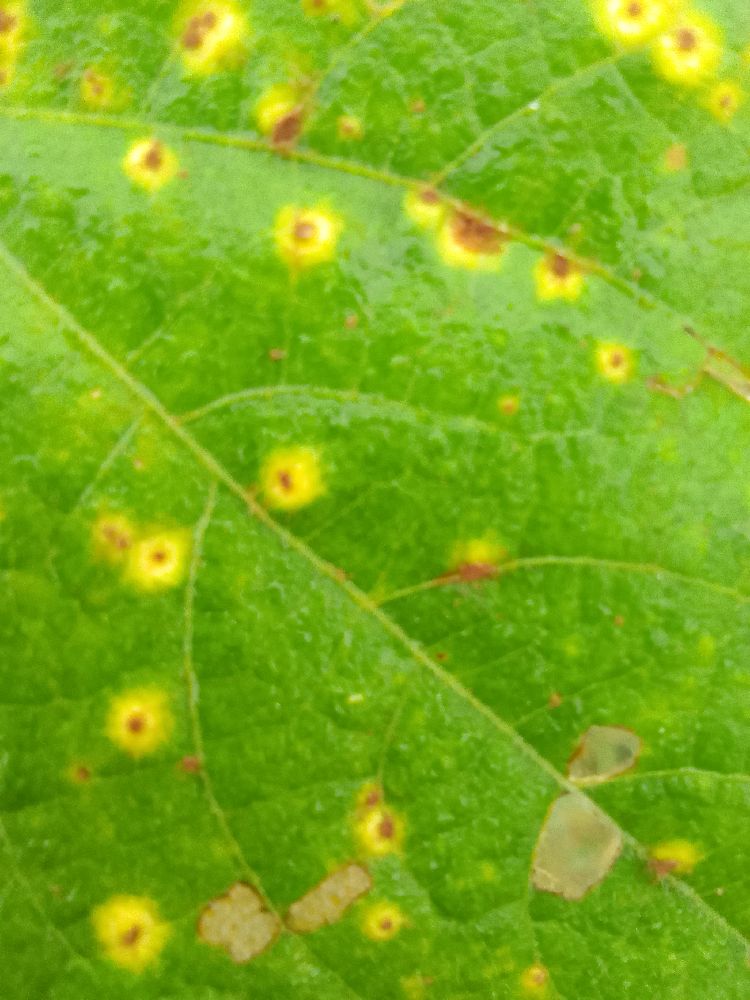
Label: rust